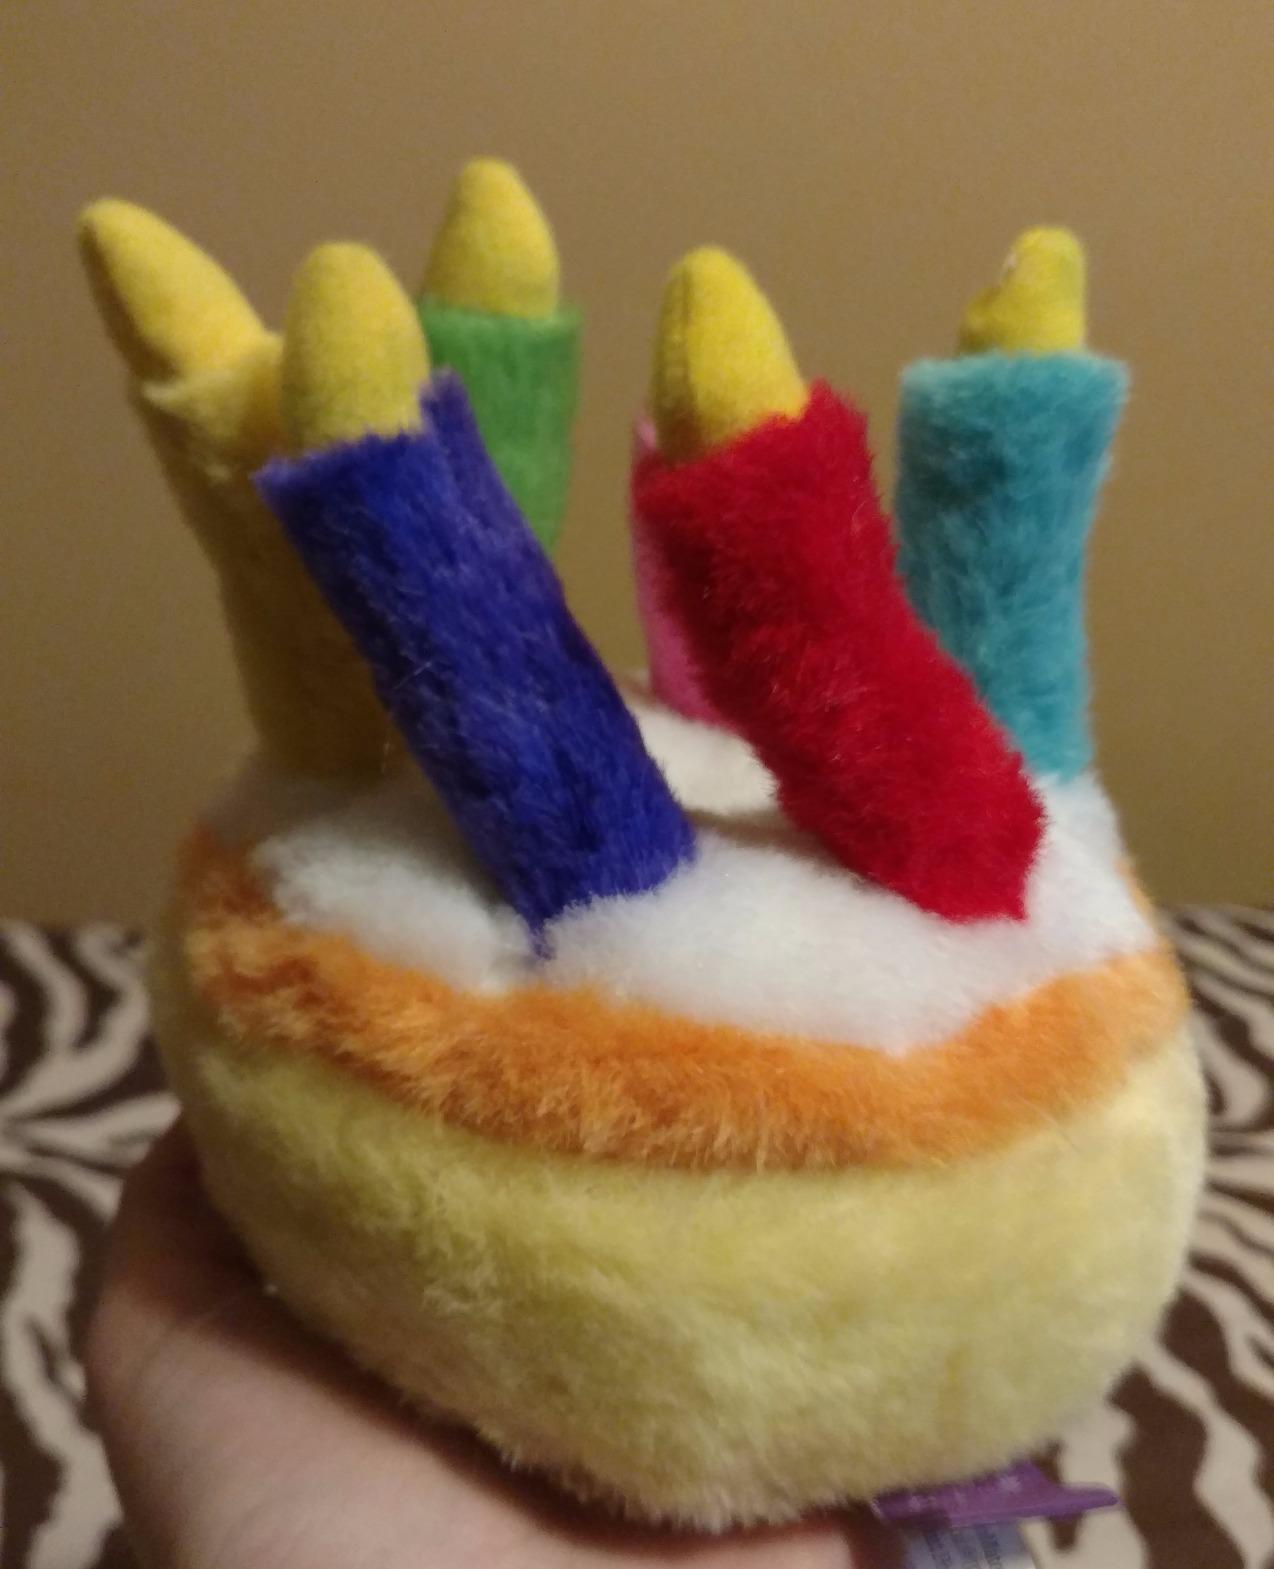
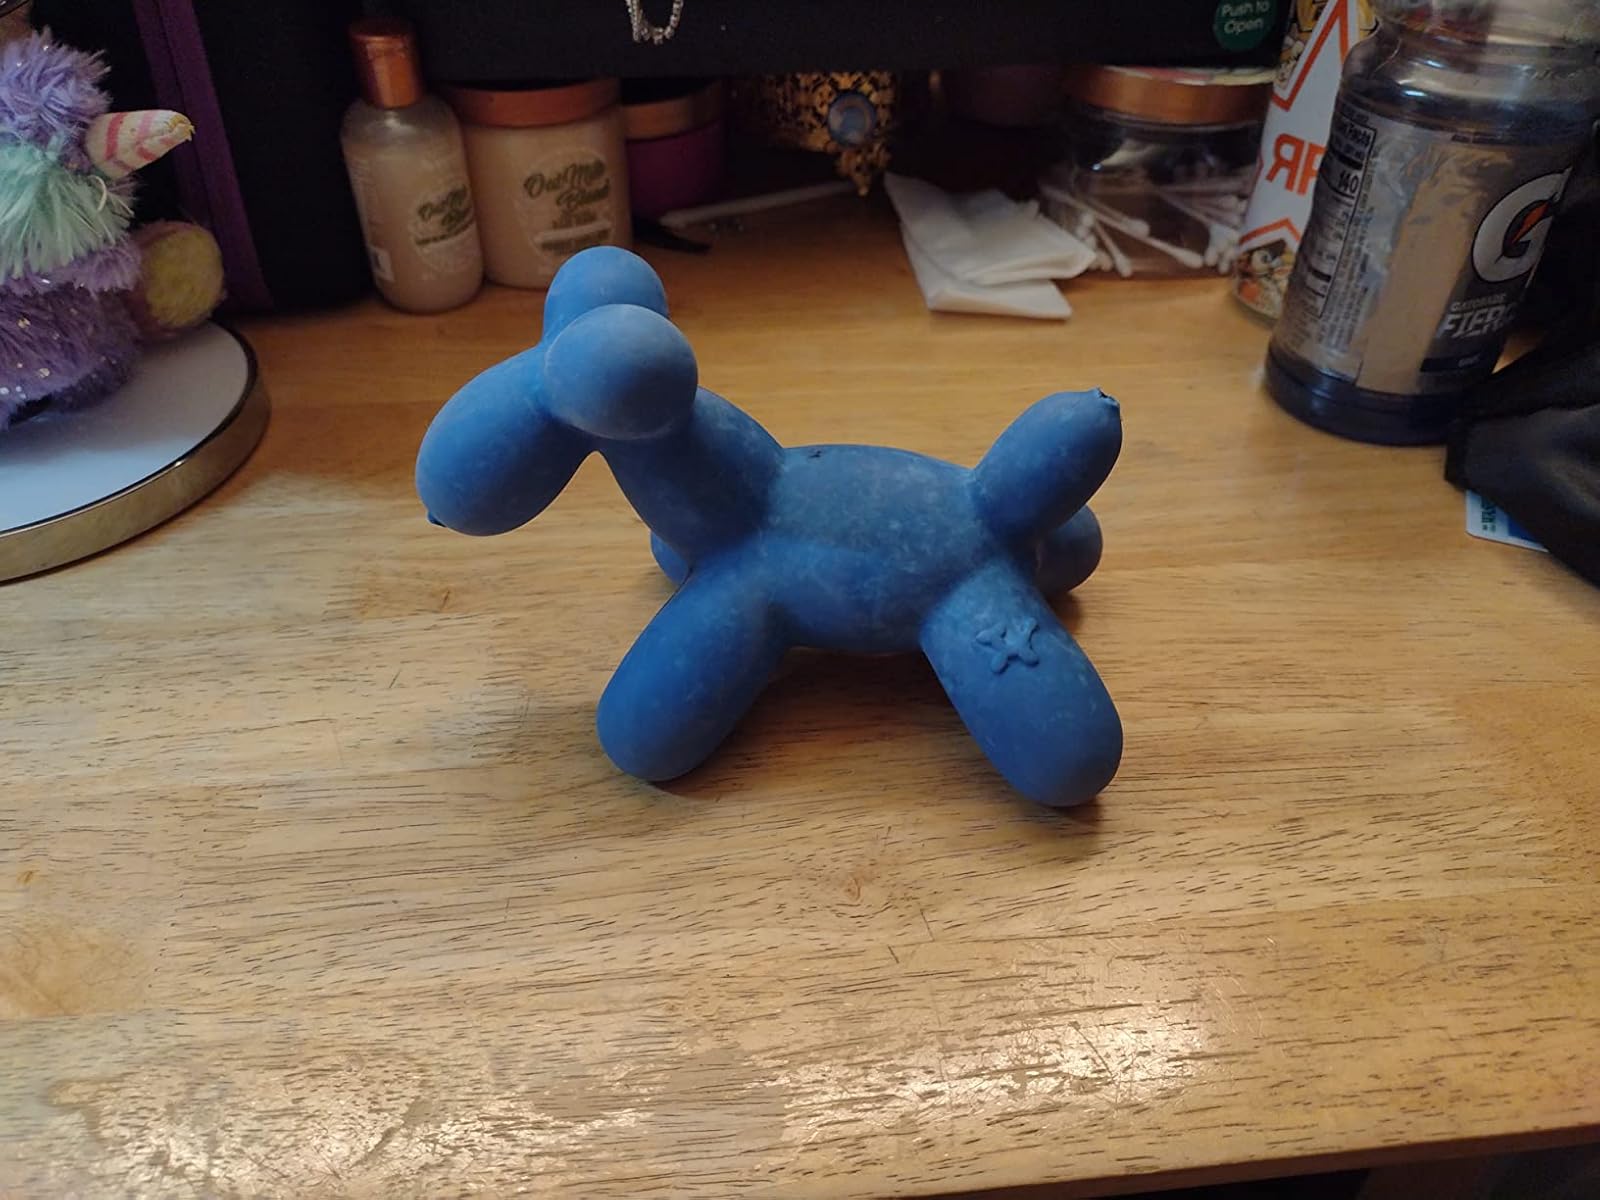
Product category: items_toy
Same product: no